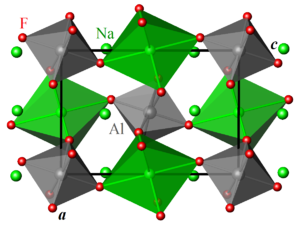
La cryolite est une espèce minérale composée de fluorure double de sodium et d'aluminium, de formule Na₃AlF₆, également noté 3NaF, AlF₃. Les rares cristaux peuvent atteindre 3 cm.